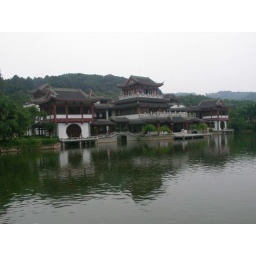
chinese building by a lake